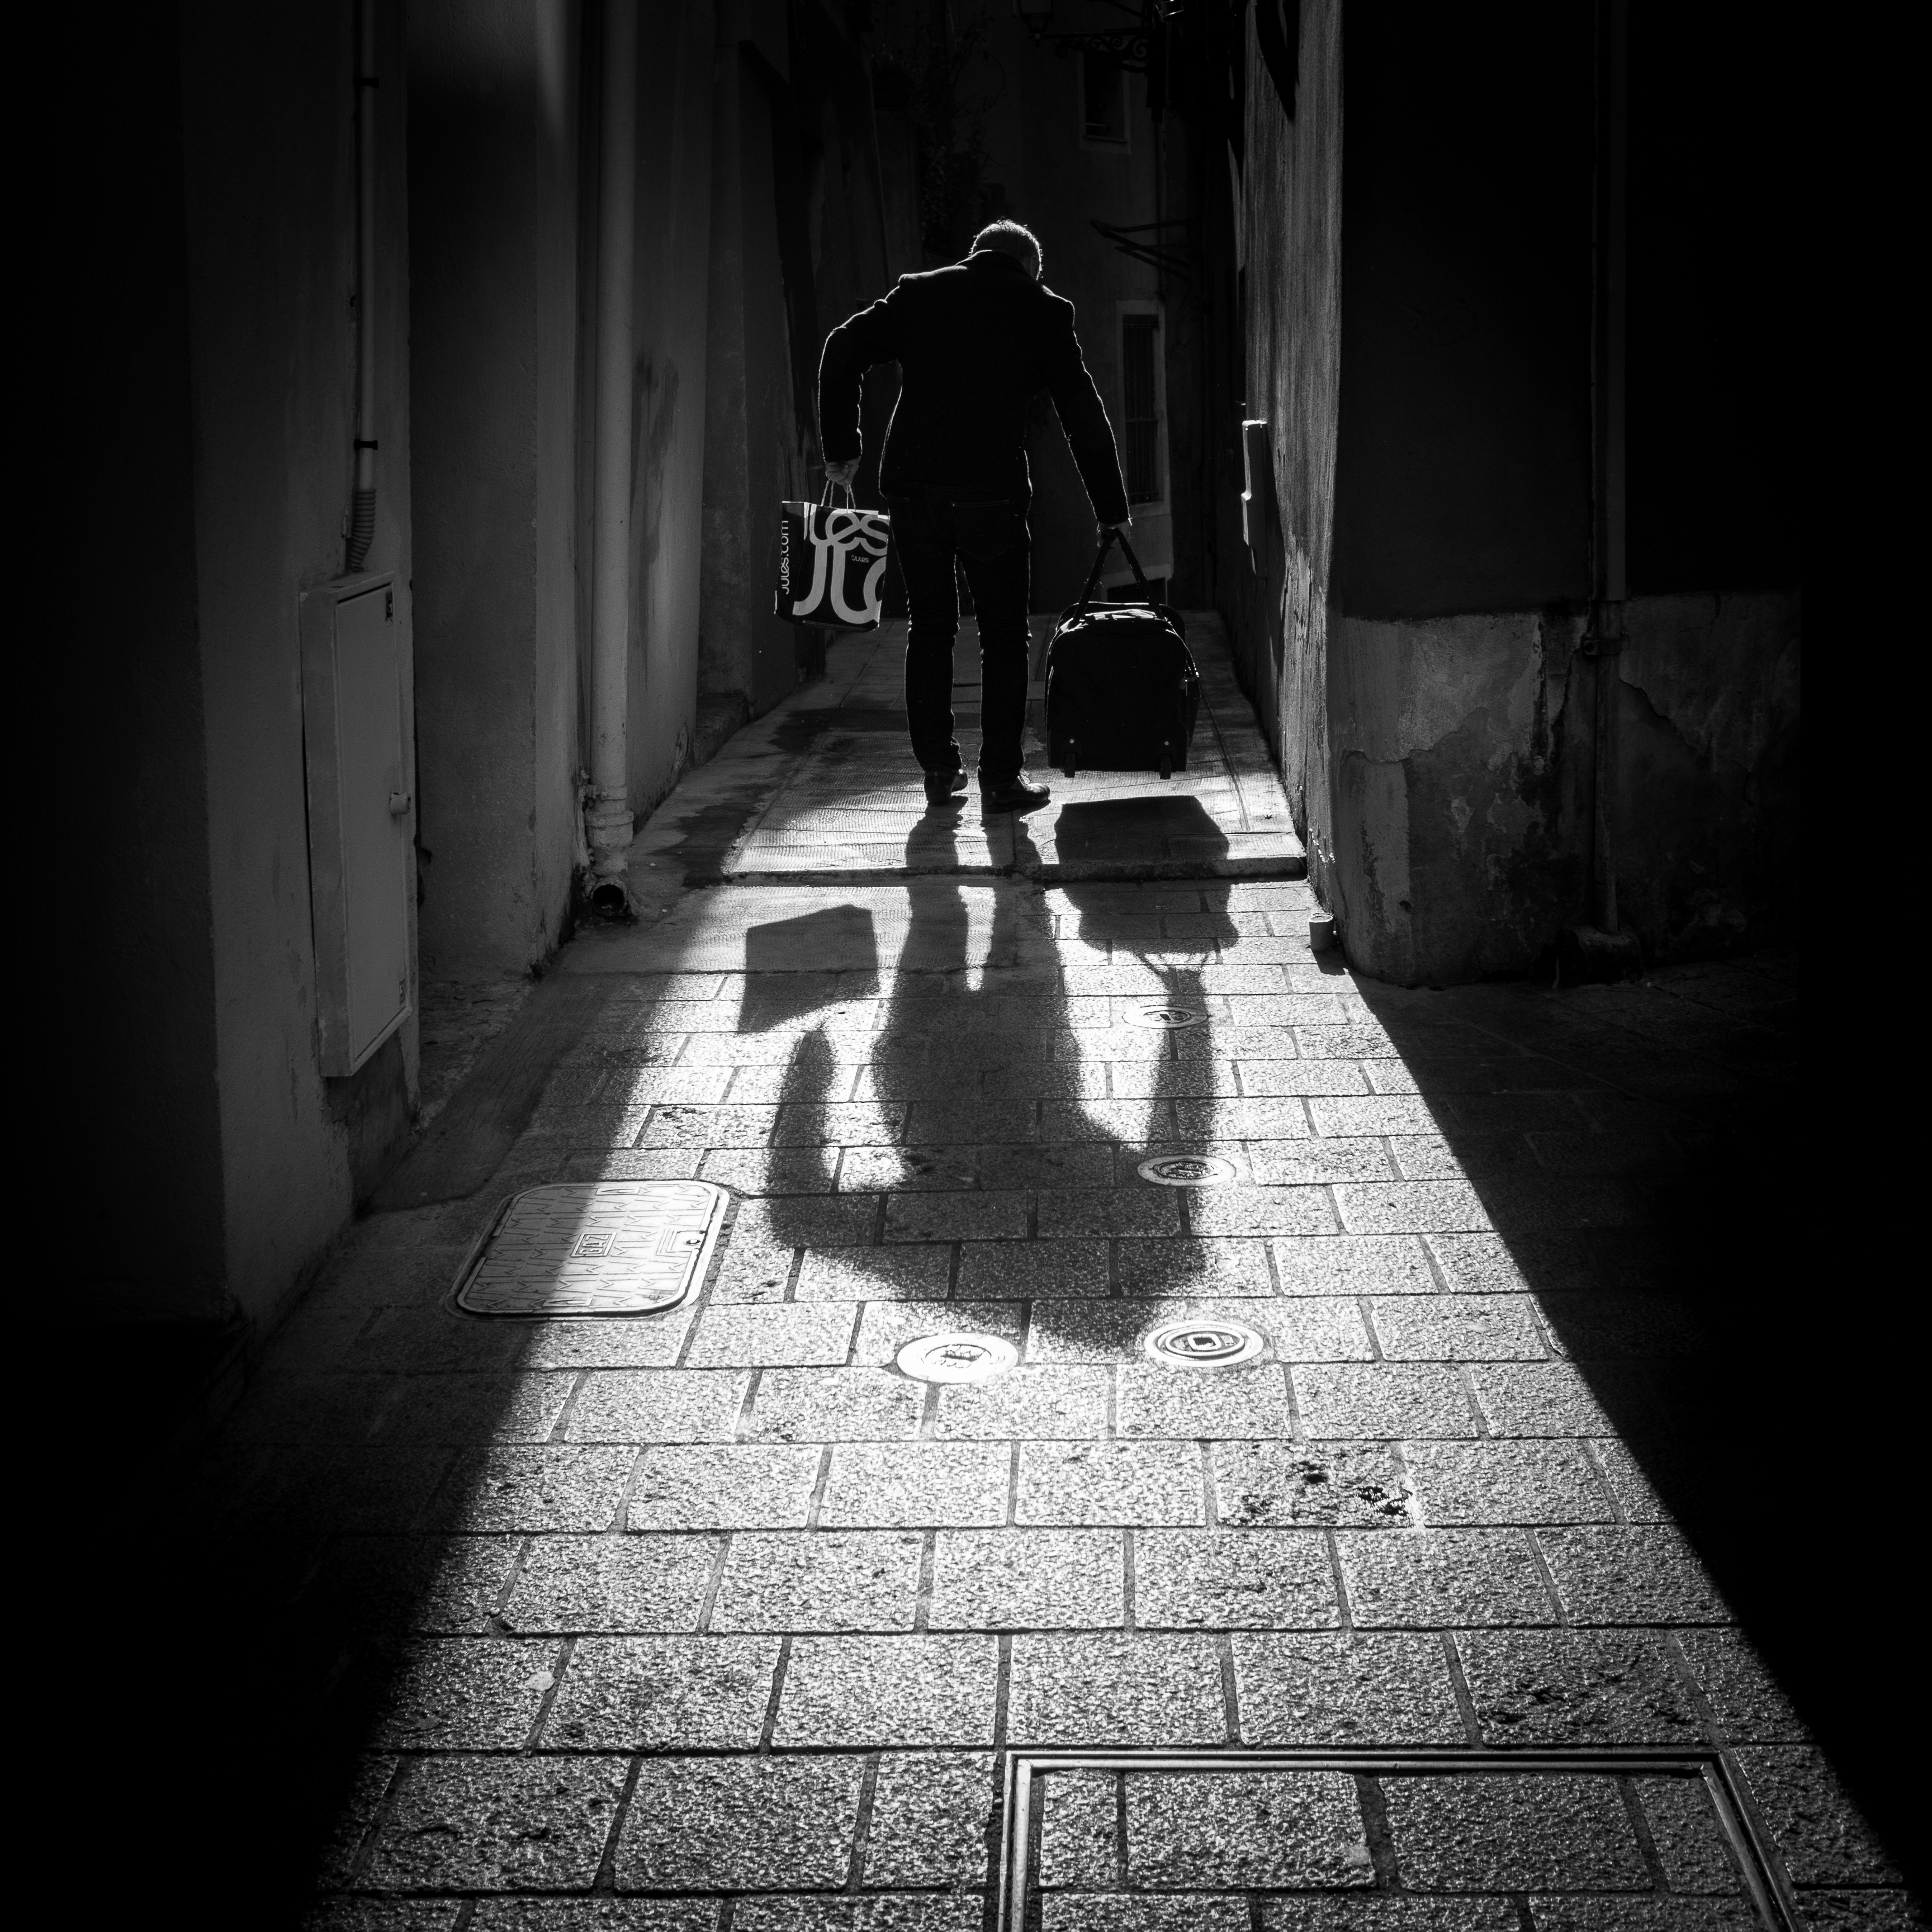
light, black and white, road, white, street, night, photography, alley, shadow, darkness, black, monochrome, streetphotography, flickr, thomas, infrastructure, symmetry, olympus, photograph, snapshot, omd, fuji, shape, leica, monochrom, leuthard, hcb, thomasleuthard, monochrome photography, film noir, human positions